Malo maxima

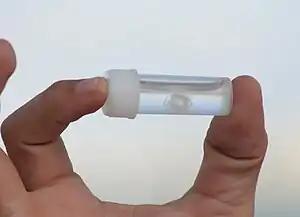
Specimen of the related "M. kingi"

The sting of all Irukandji Jellyfish is believed to cause Irukandji Syndrome and can be potentially fatal, however the sting of the "Malo maxima" is the most dangerous of the Malo species. Only two types of species have the venom to cause Irukandji syndrome, the Irukandji Jellyfish and the Box Jelly. The Box Jelly is extremely more venomous than the Irukandji Jellyfish. Stings from a Box Jelly are much more fatal than those of an Irukandji Jellyfish, however that does not make Irukandji stings any less dangerous and painful. Irukandji syndrome can cause sweating, anxiety, muscle spasm, severe hypertension and potentially late hypotension and cardiac failure. The sting site has minimal local reaction and does not take effect right away and becomes worse as time goes on. Scientists have just recently figured out how the venom of the "Malo maxima" affects the heart. The venom causes a concentration-dependent inotropic responses in the left atria of the heart, however it has no effect on the right atria. It appears that the venom does not activate the parasympathetic nervous system, but the sympathetic nervous system. The venom also stimulates the sensory nerve CGRP to release in only the left atria and the resistance arteries. The most effective therapy for Irukandji syndrome seems to be an intravenous infusion of magnesium.